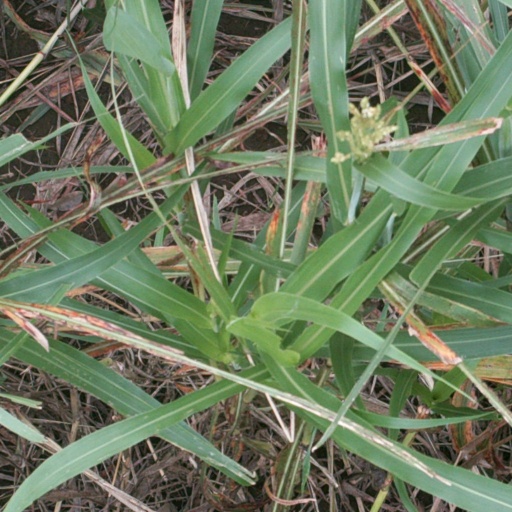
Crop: sorghum